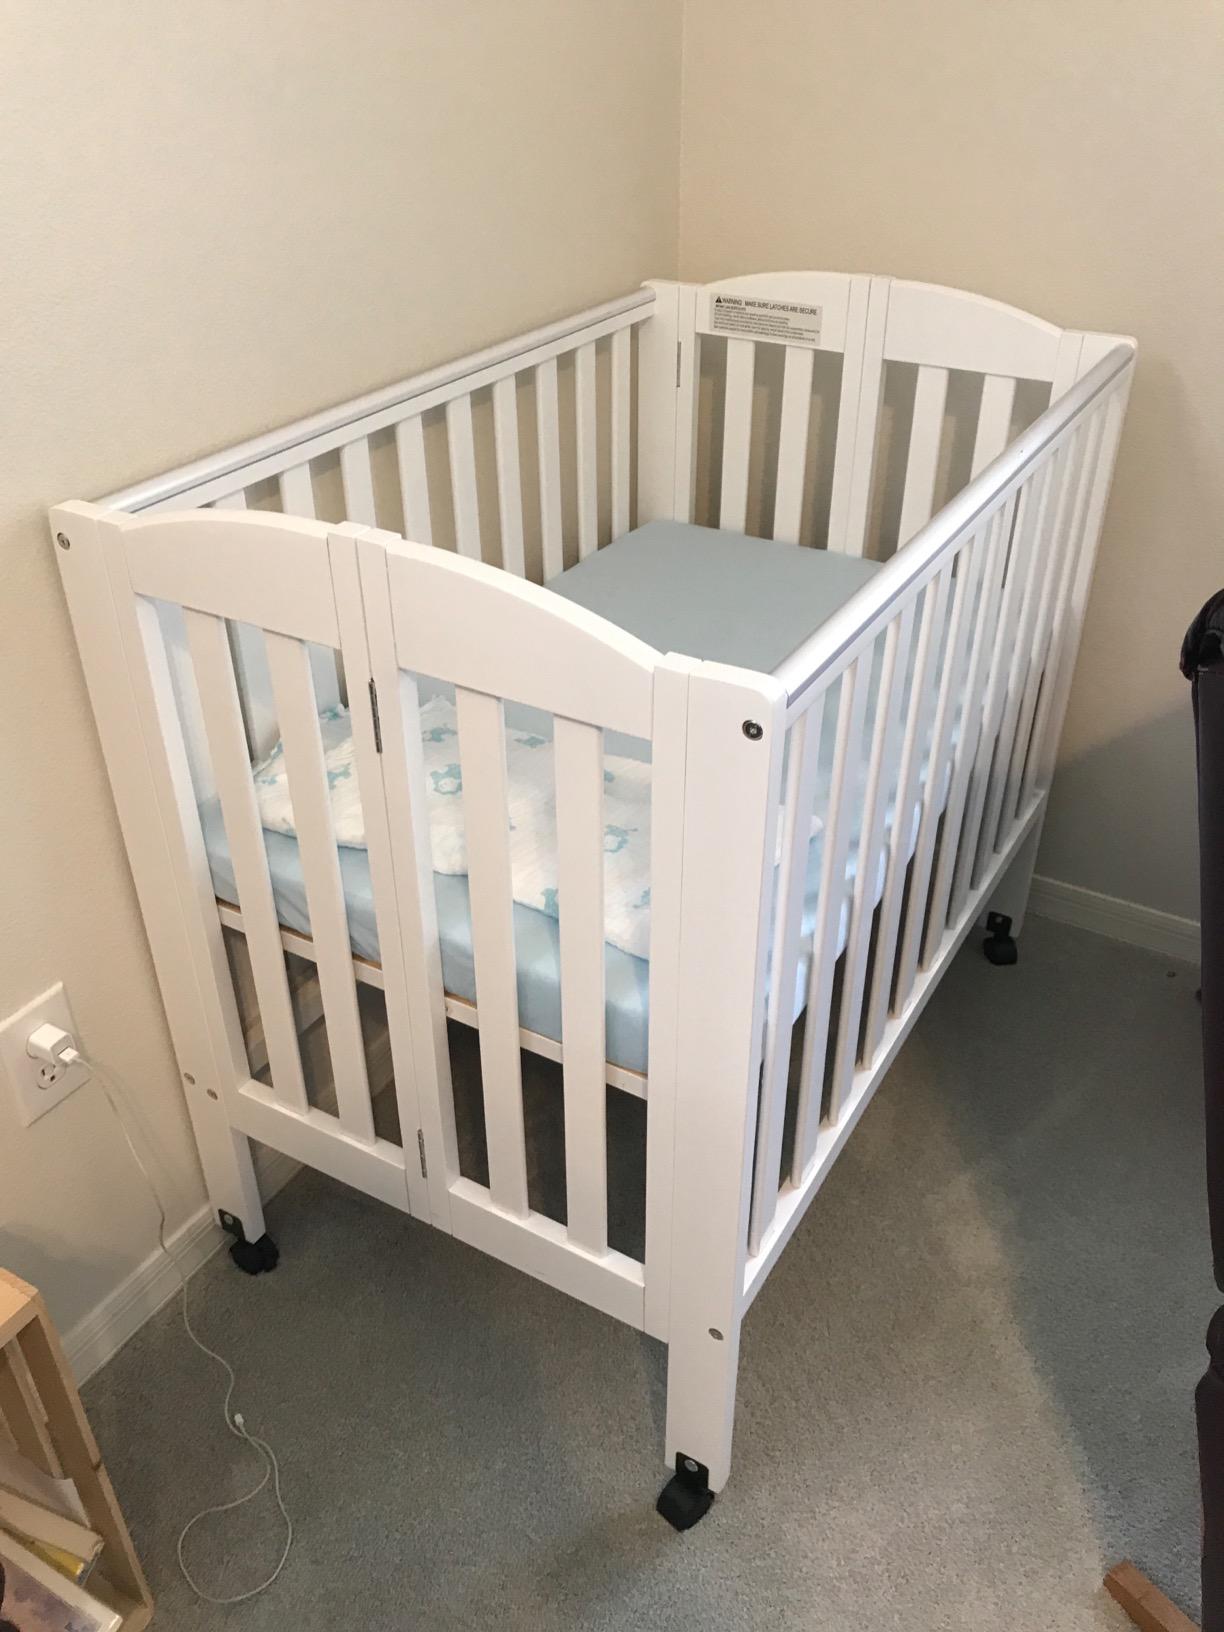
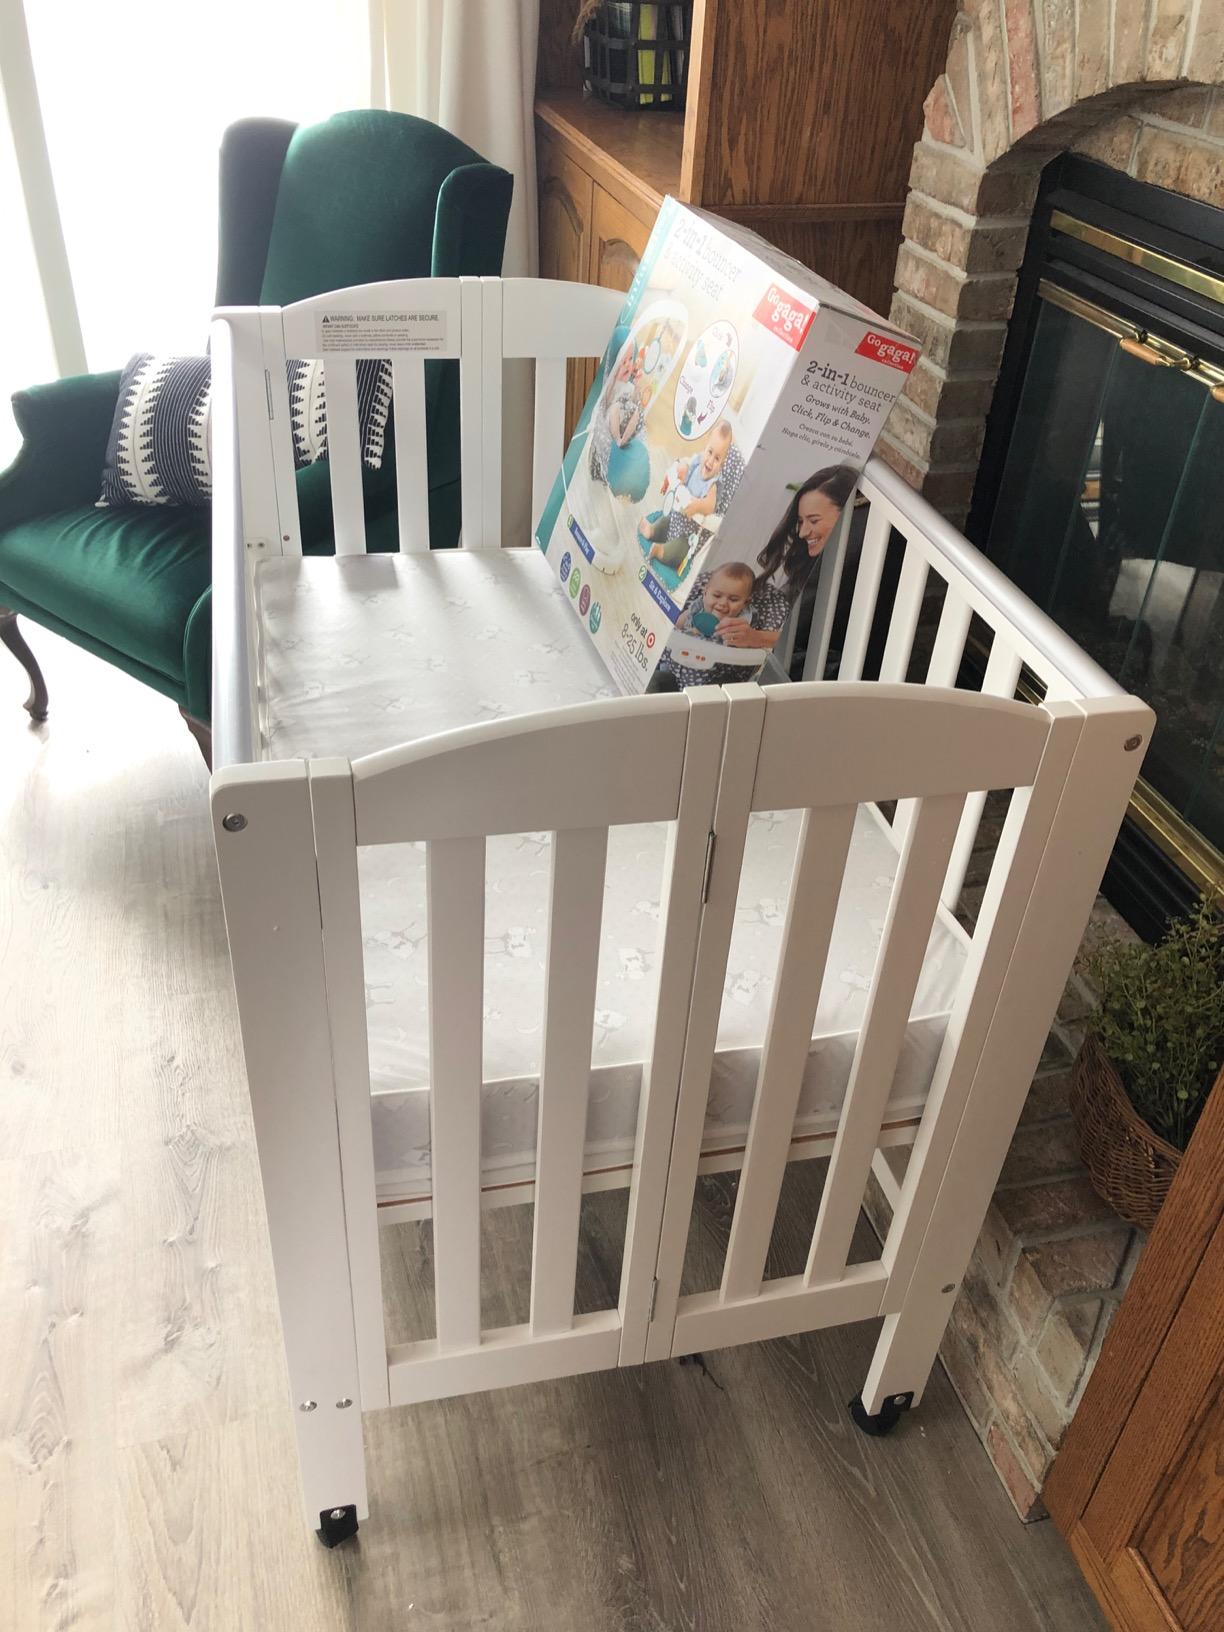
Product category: products_crib
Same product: no